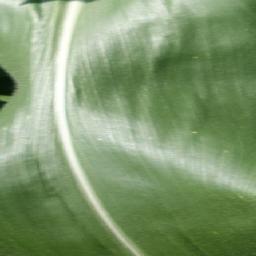
Label: Corn___healthy